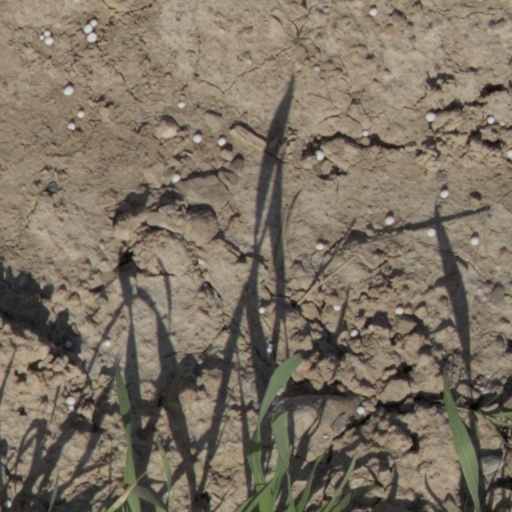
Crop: wheat